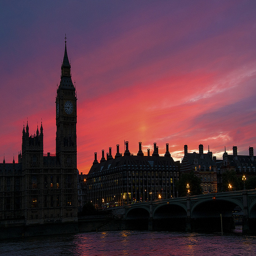
A picture of a city skyline at dusk.
Big Ben and nearby buildings and water at sunset.
The Big Ben clock tower towering over the city of London.
That city skyline is beautiful at night time.
A clock tower and buildings in a dusk skyline.